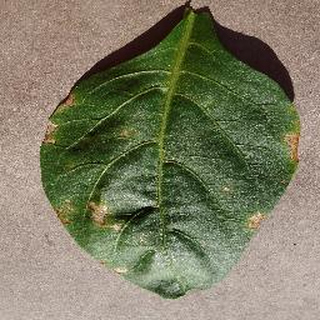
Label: bell_pepper_bacterial_spot